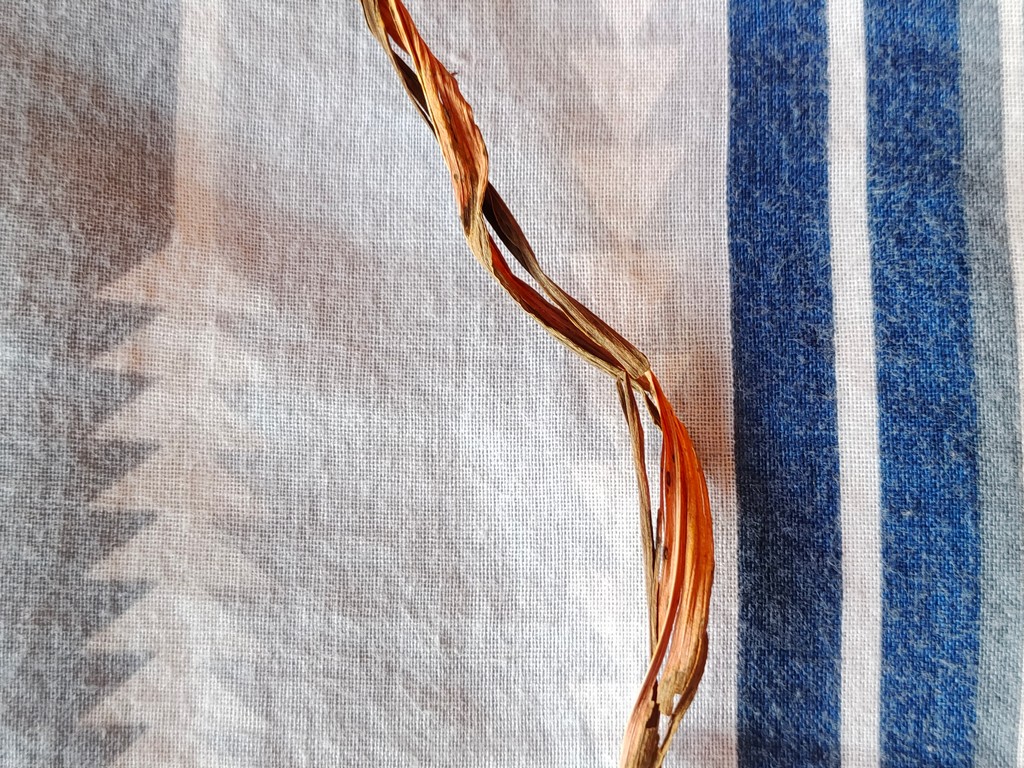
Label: Dried